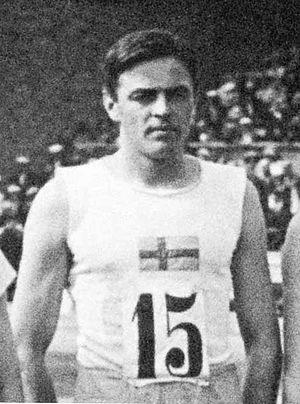
Klas Lundström est un athlète suédois spécialiste du fond. Affilié au IK Göta, il mesurait 1,80 m pour 72 kg